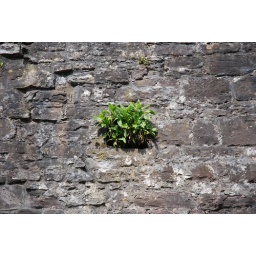
This plant has made its home in one of the slots into which timbers would have been inserted